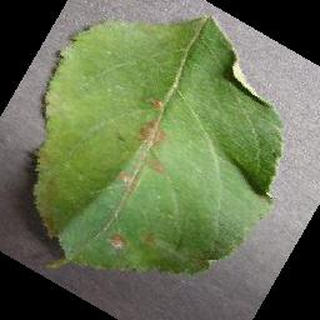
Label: apple_cedar_apple_rust